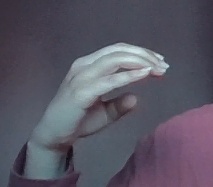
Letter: jeem